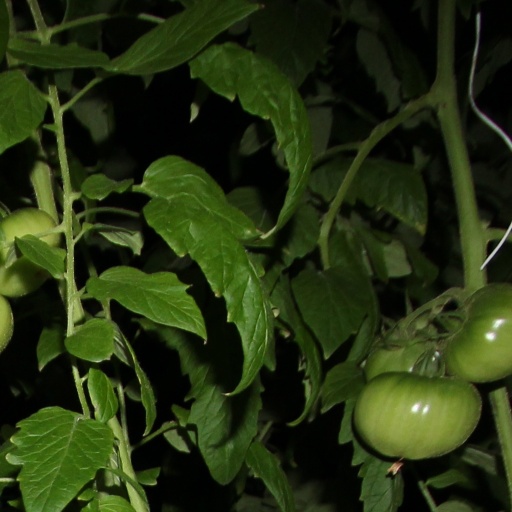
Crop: tomato